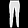
Label: Trouser